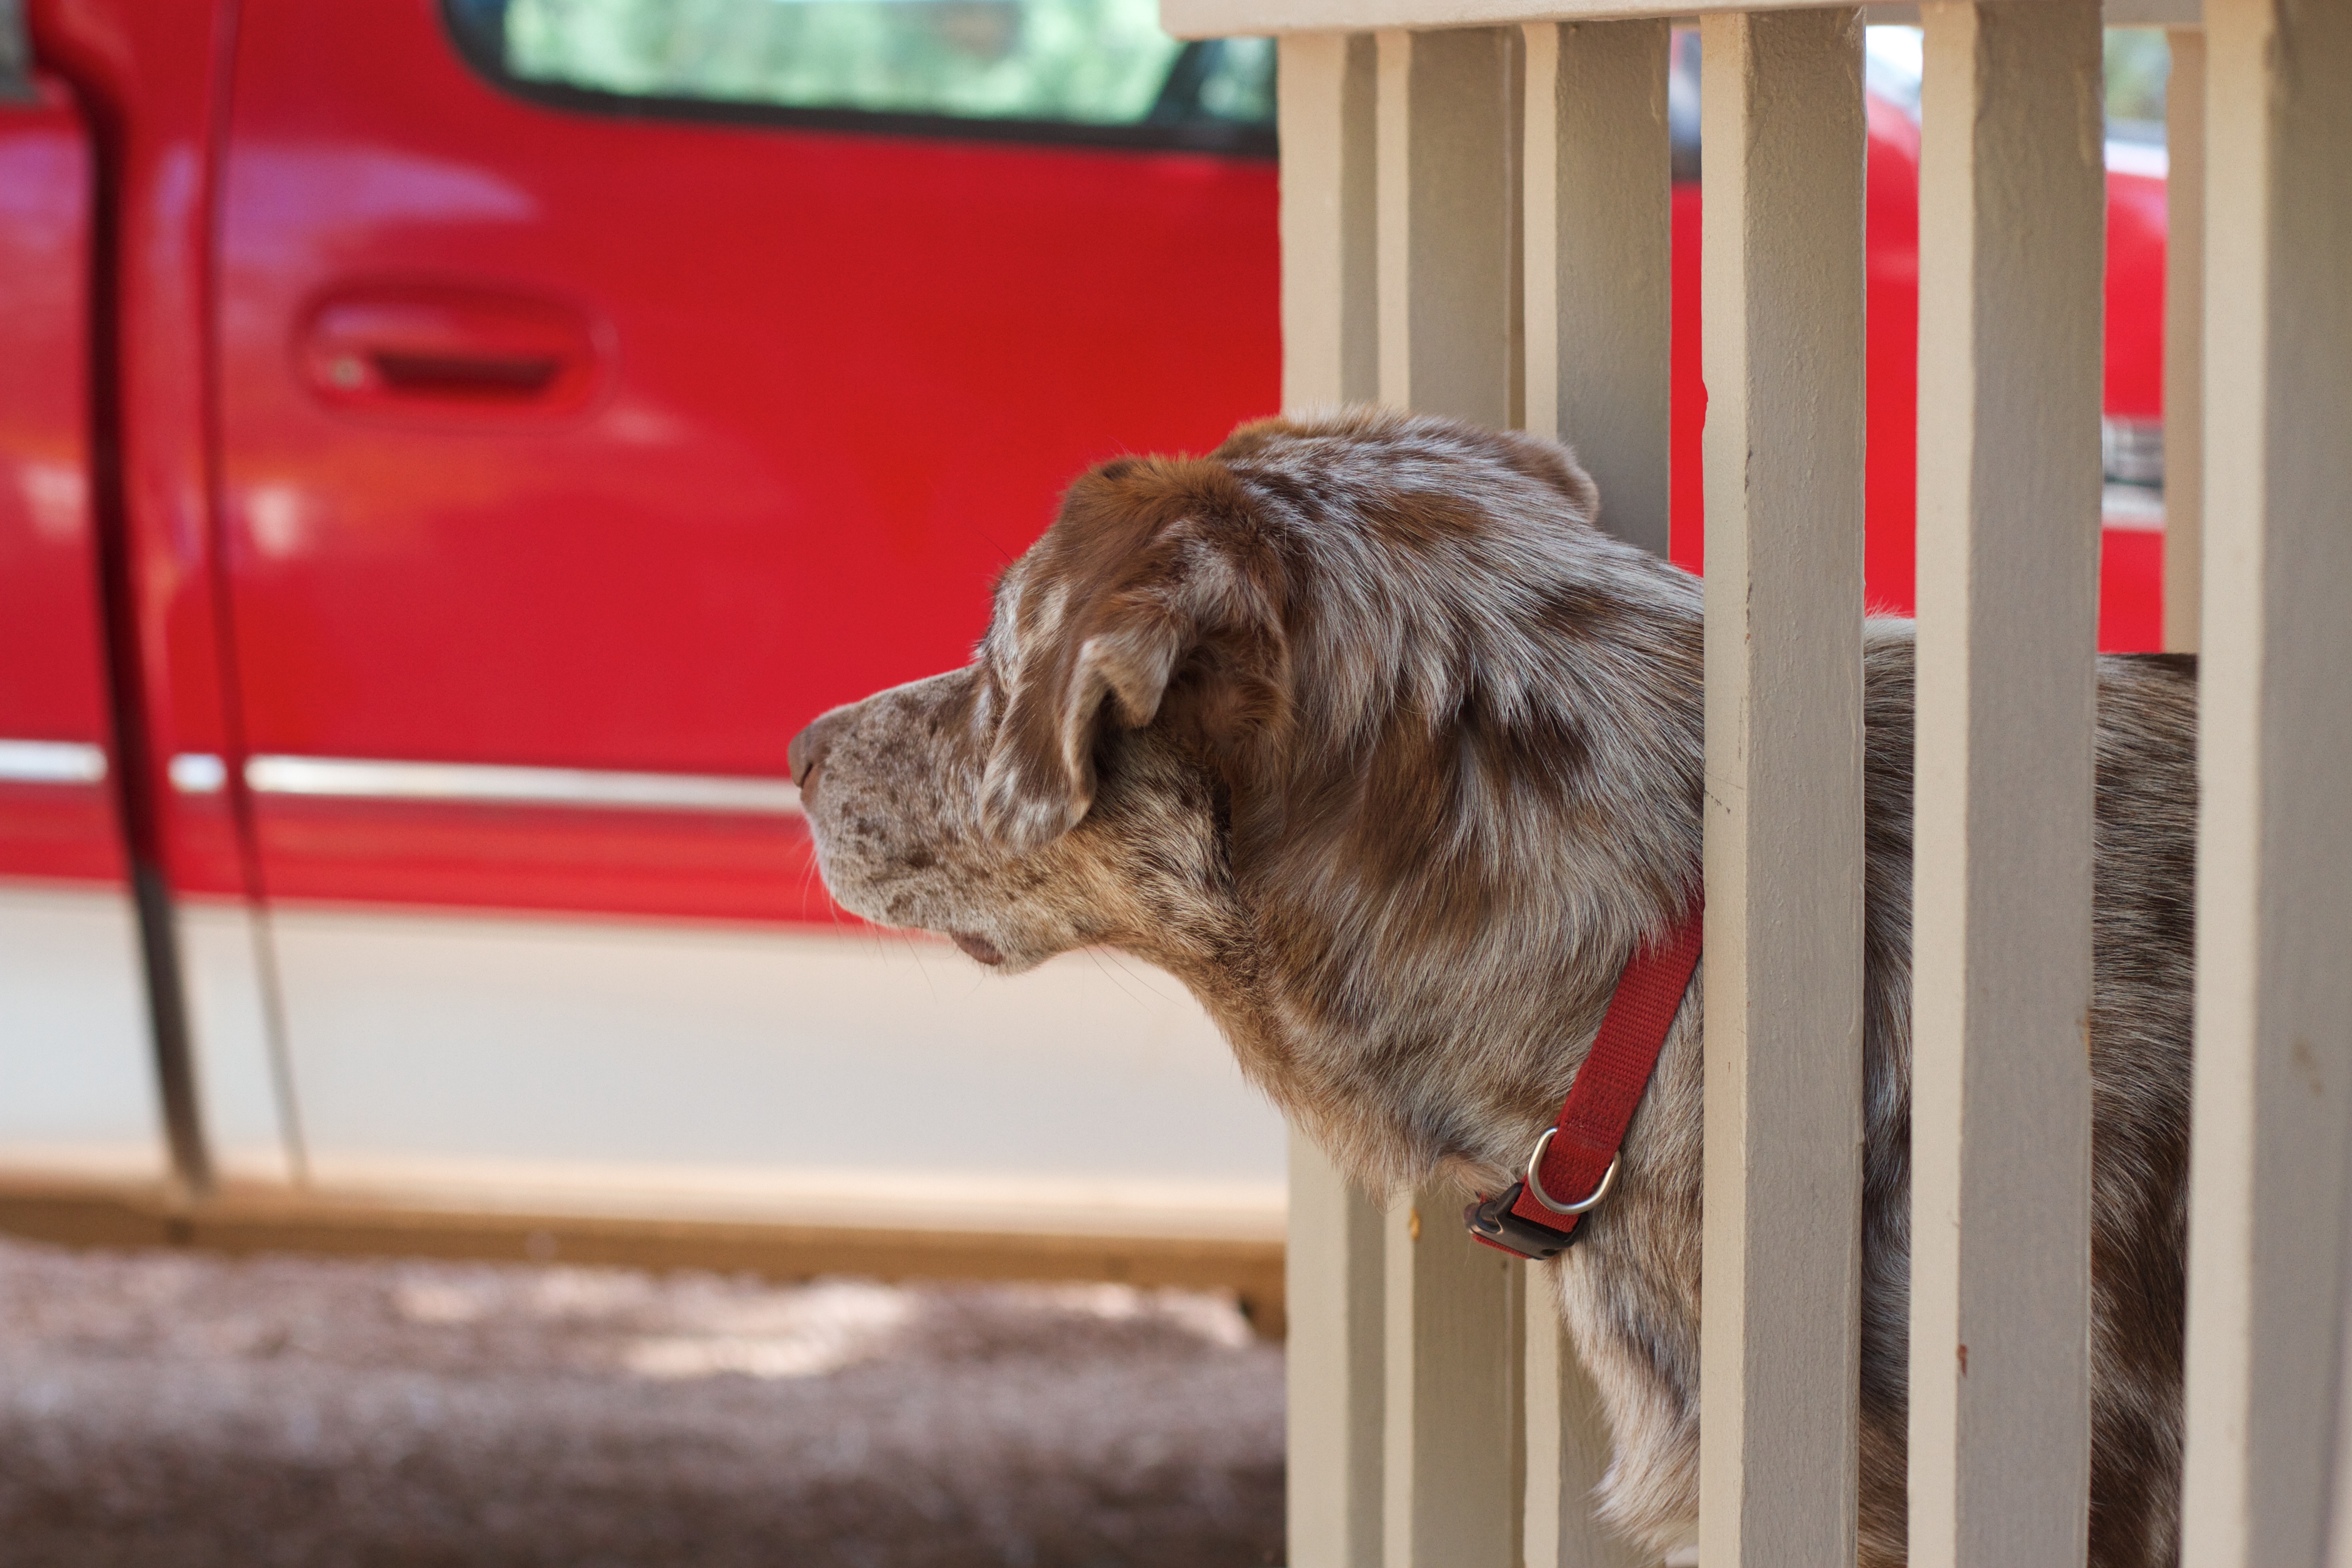
dog, red, mammal, felix, animal shelter, dog like mammal